Nicole Esdaile

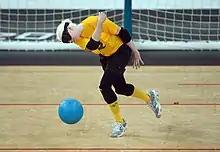
Esdaile at the 2012 London Paralympics

Esdaile is a goalball player, and is classified as a B2 competitor. Her introduction to the sport was in primary school in 1999. She has continuously played it since then.